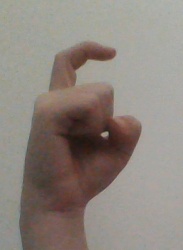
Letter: ra